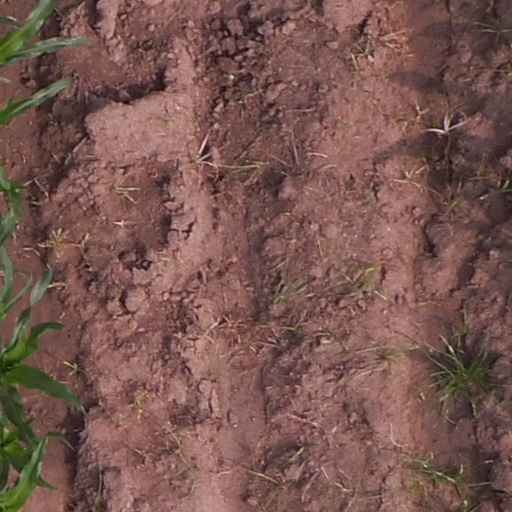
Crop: maize; corn